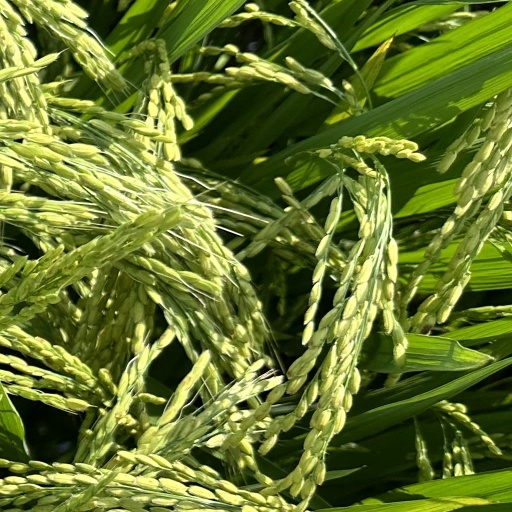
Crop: rice